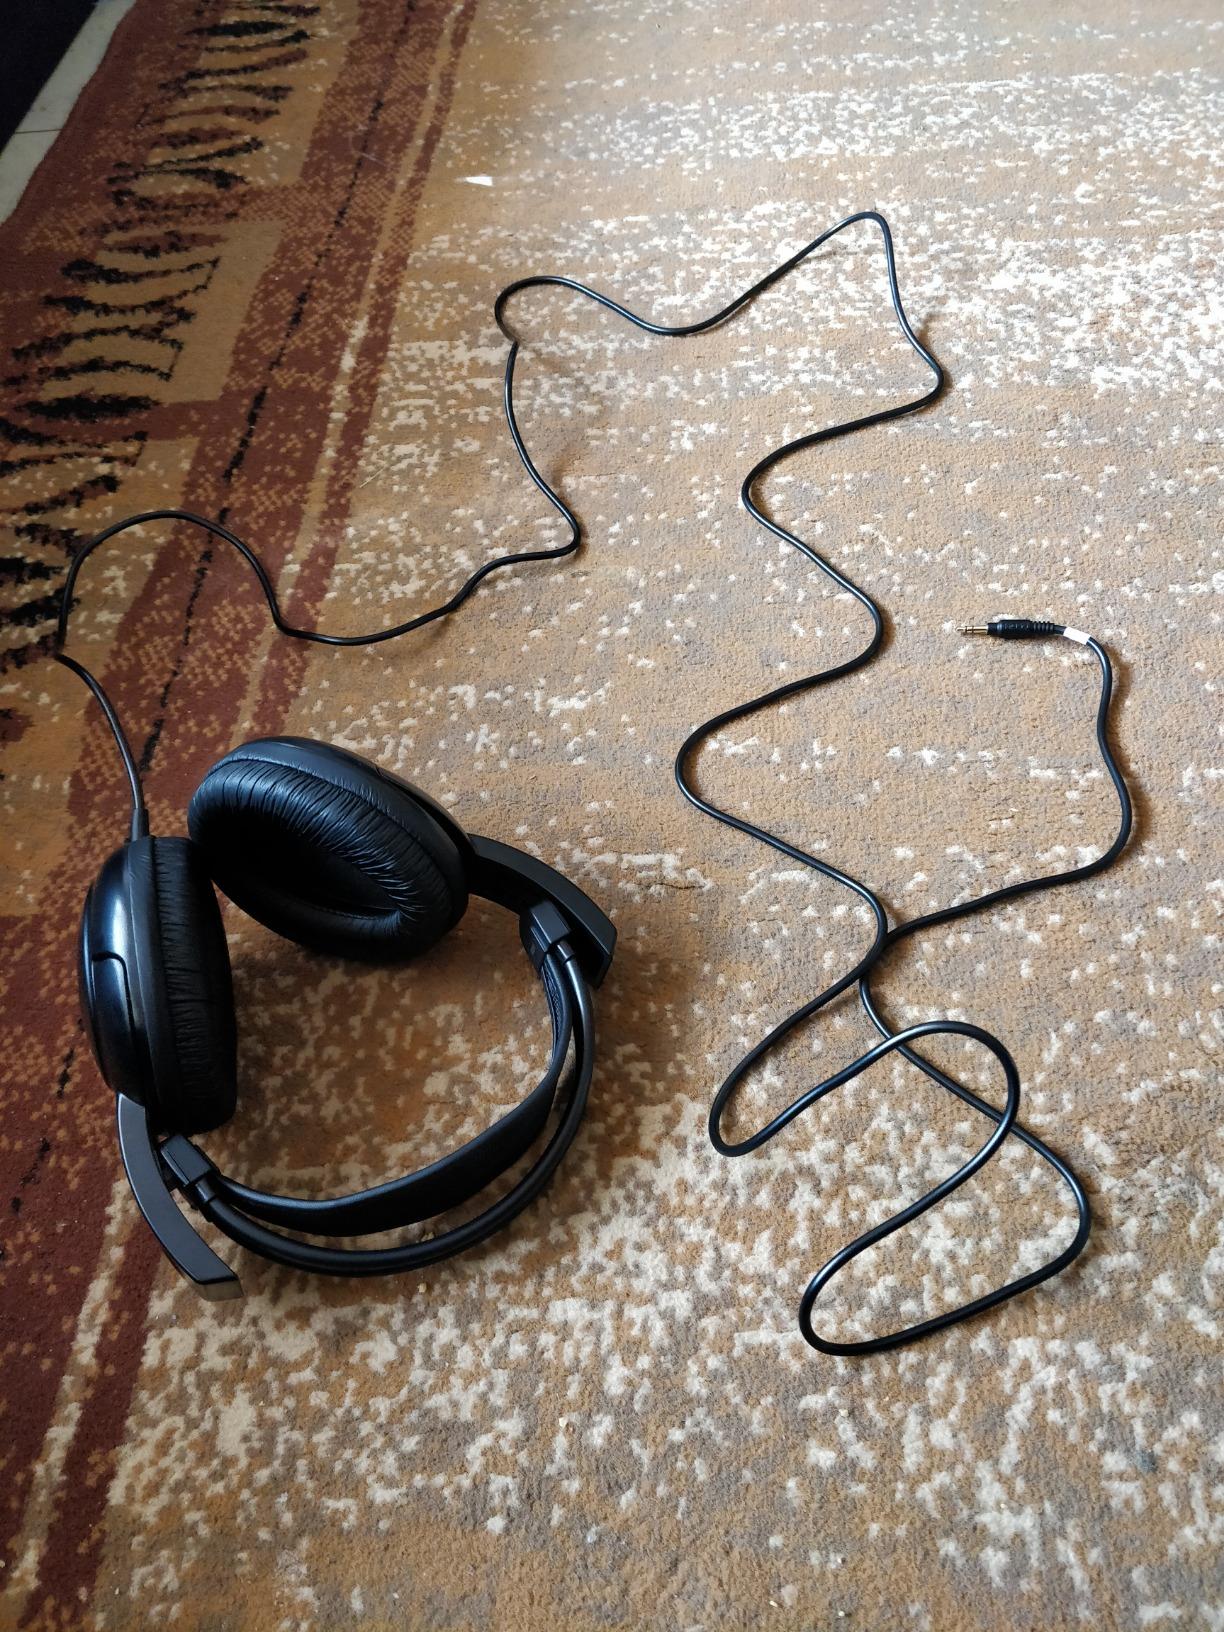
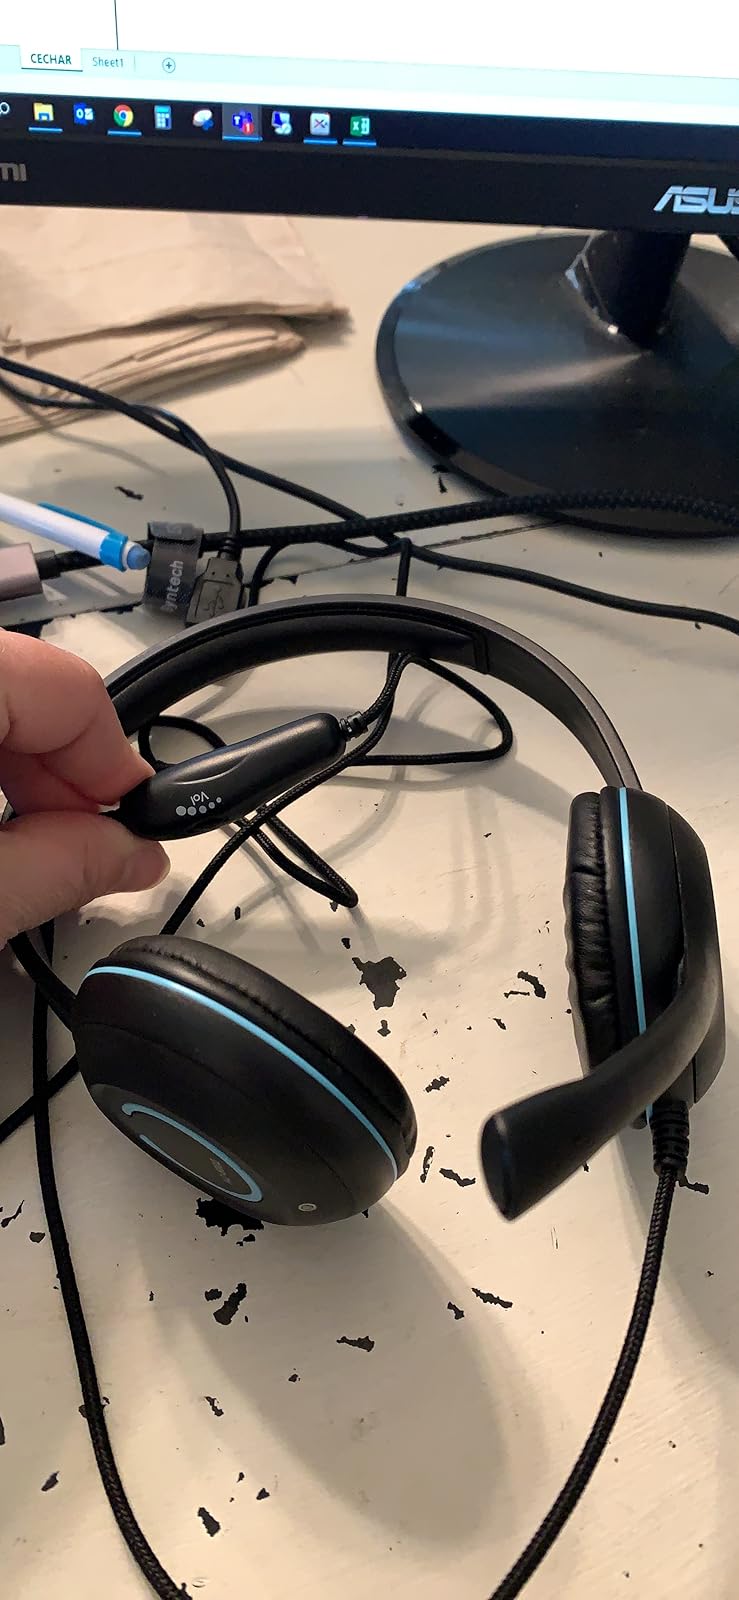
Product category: headphones
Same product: no